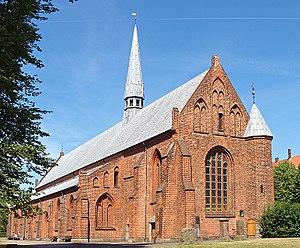
Cet article traite des religions au Danemark.